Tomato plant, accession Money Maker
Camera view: tilt-top (135 deg); turntable rotation: 180 degrees
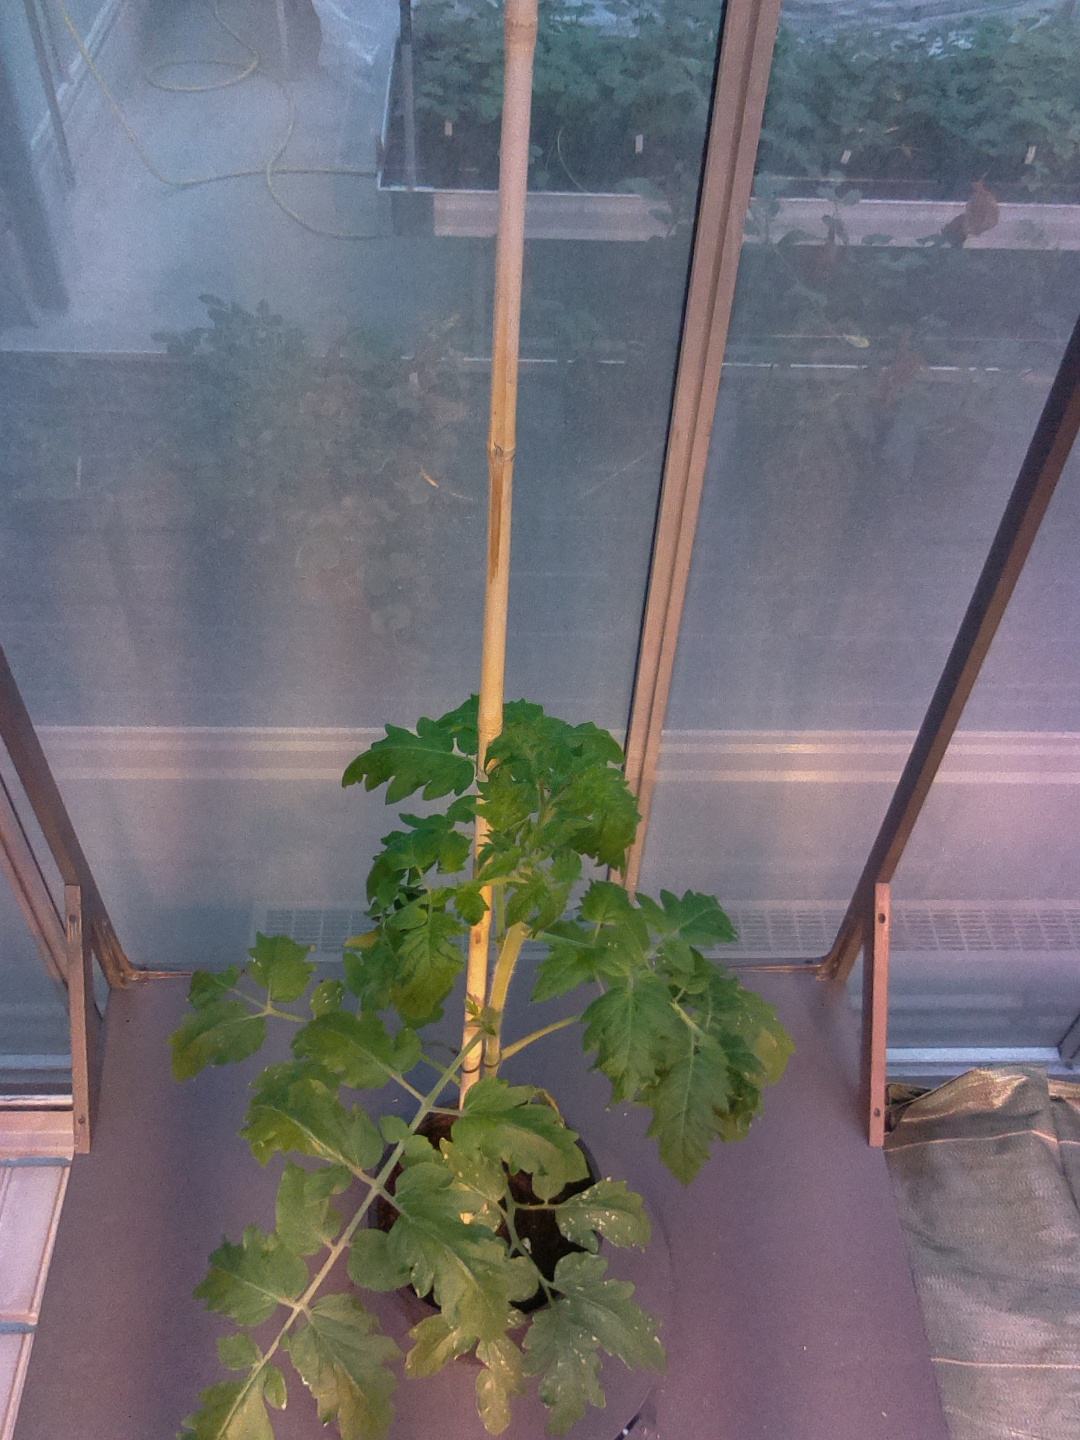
BBCH growth stage 21: 10%-20% Side shoots formed